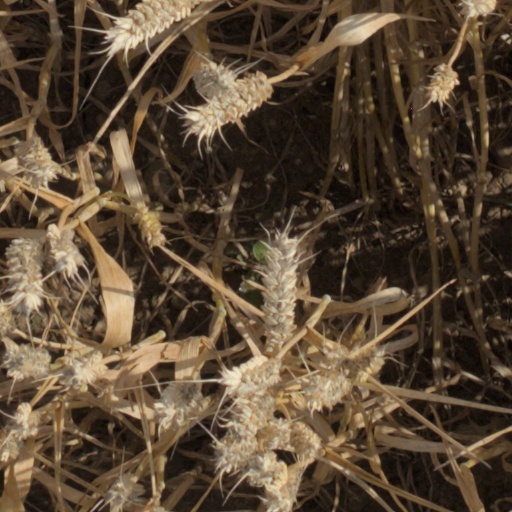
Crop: wheat